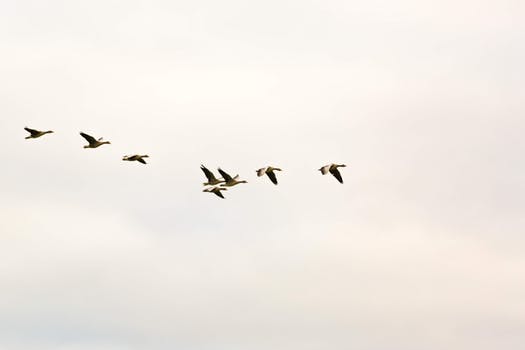
Label: No Watermark